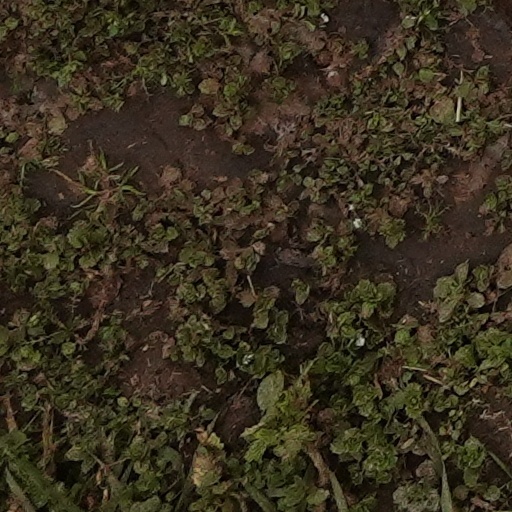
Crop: wheat